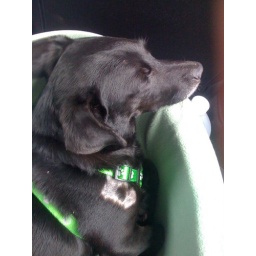
sleeping in the car on the way home